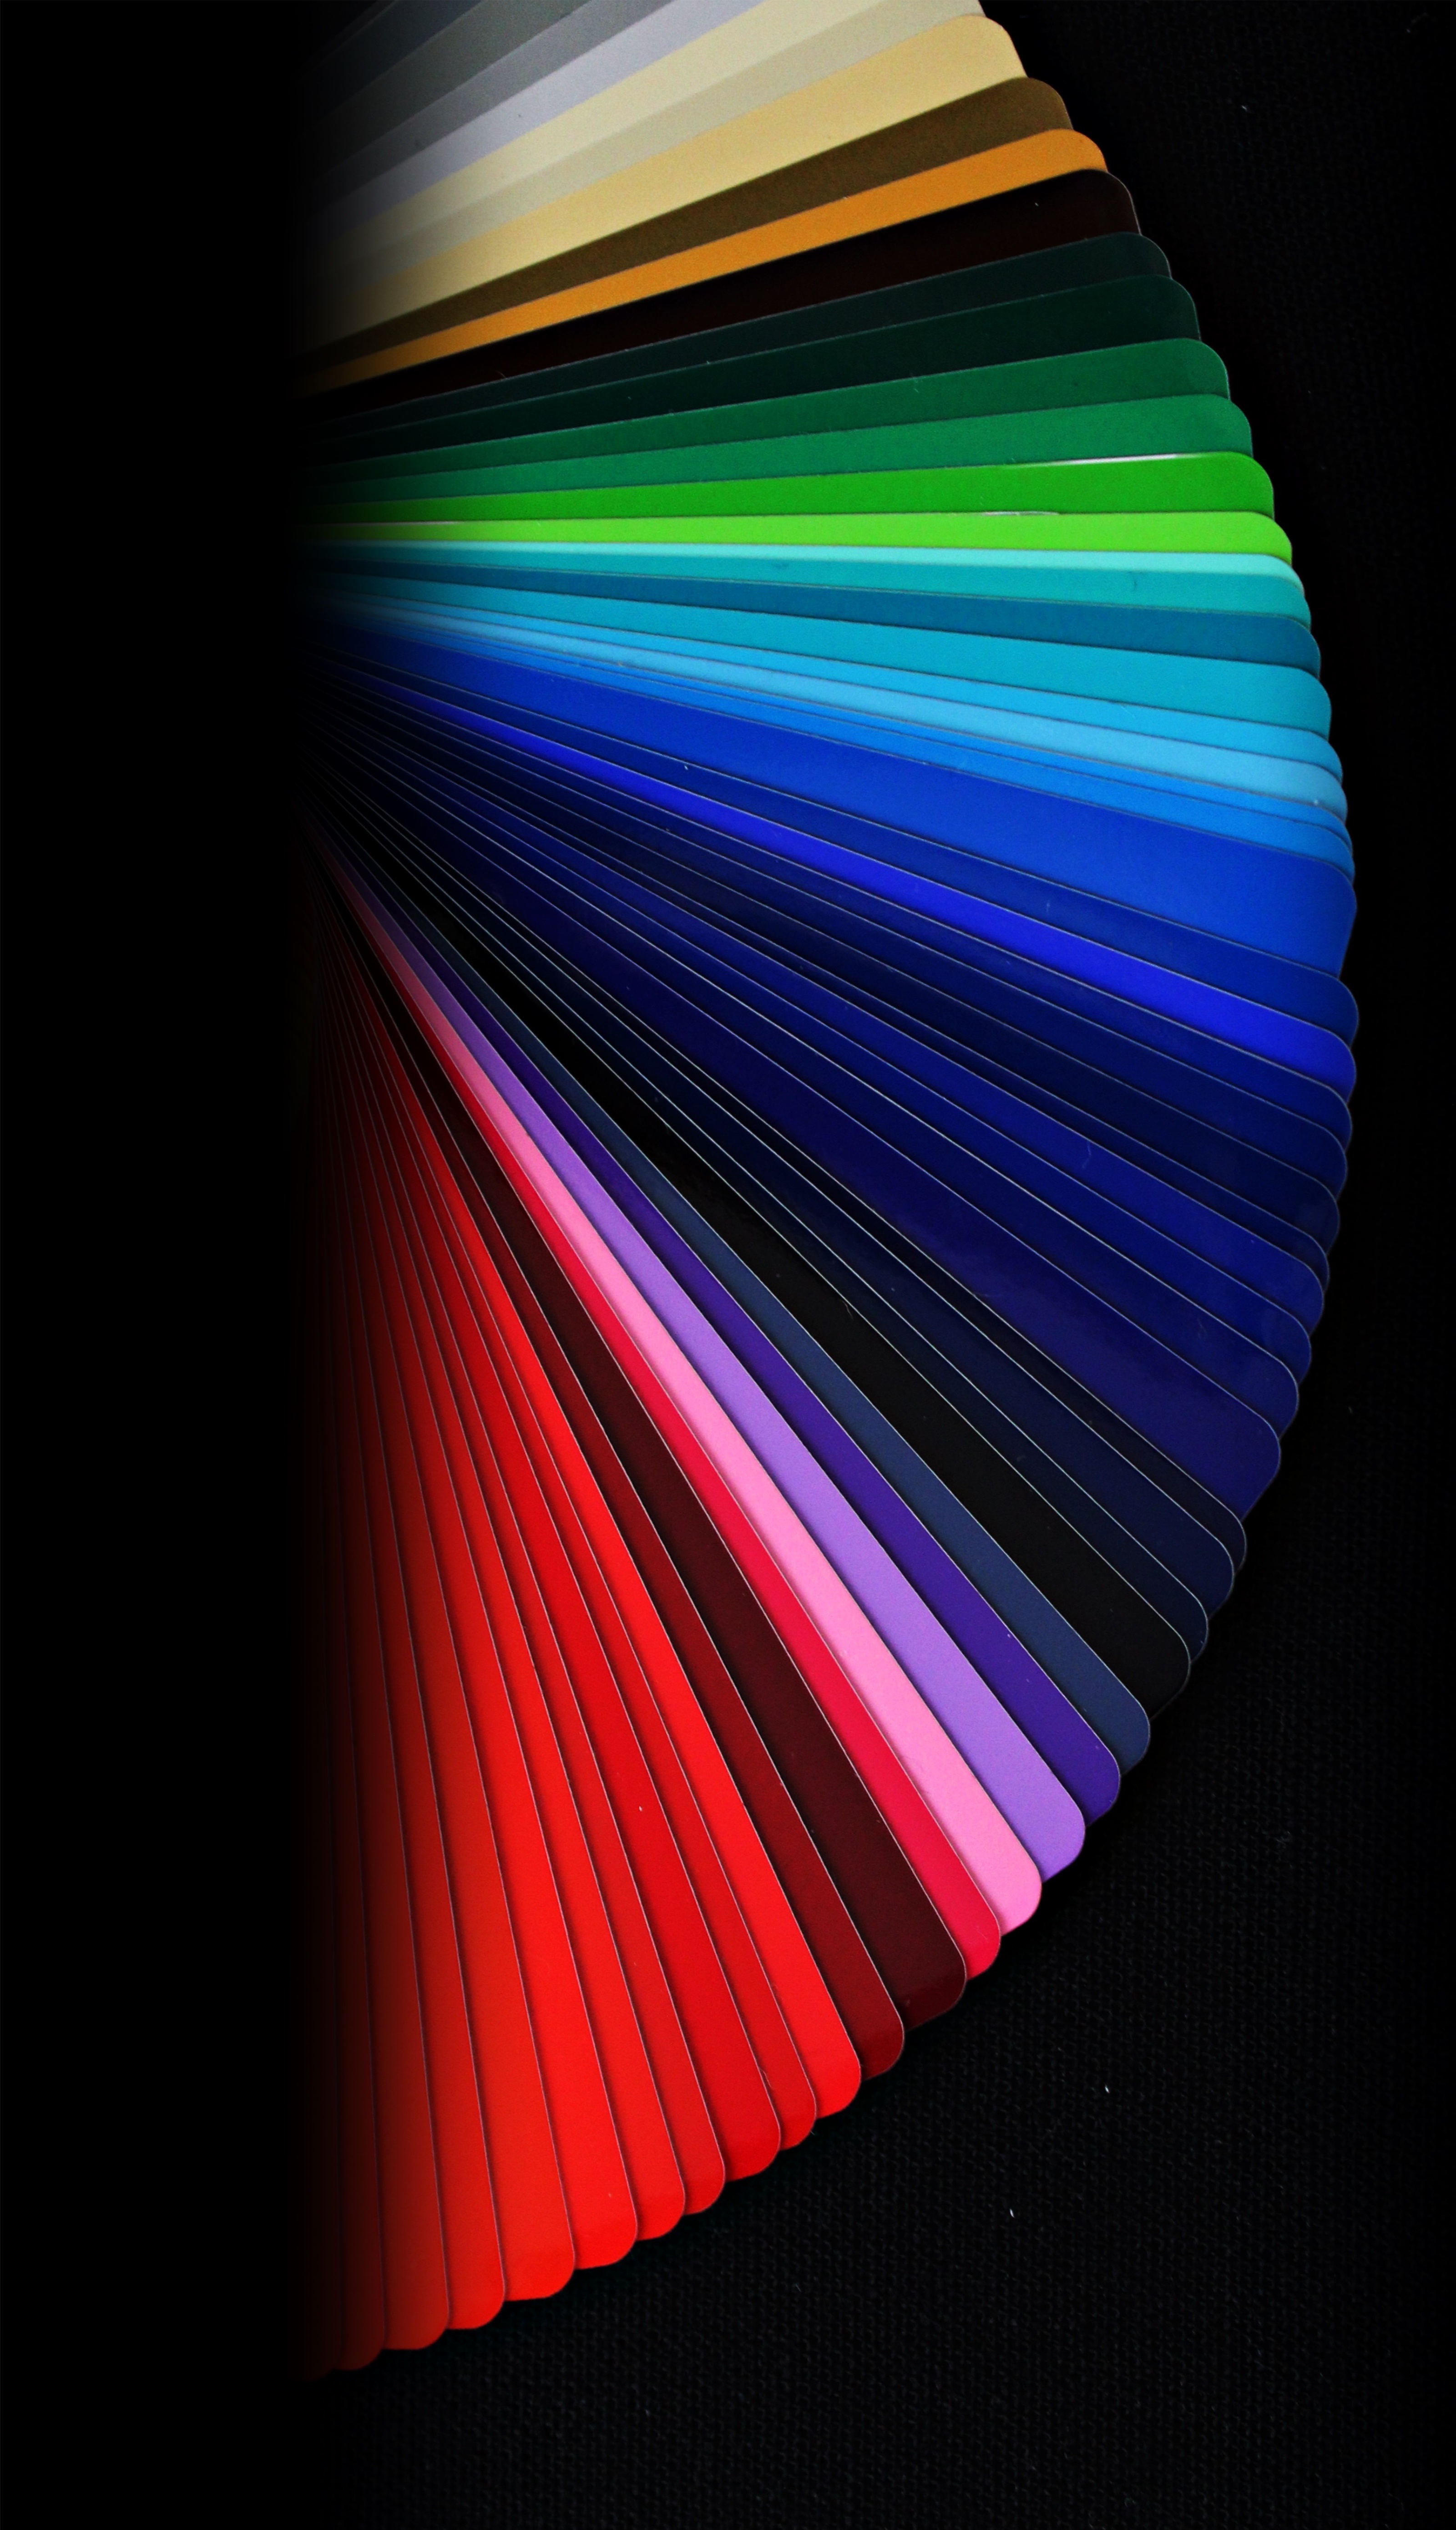
light, wheel, line, red, color, blue, black, colorful, circle, illustration, design, symmetry, shape, color palette, fanned out, half circle, color fan, color picker, computer wallpaper